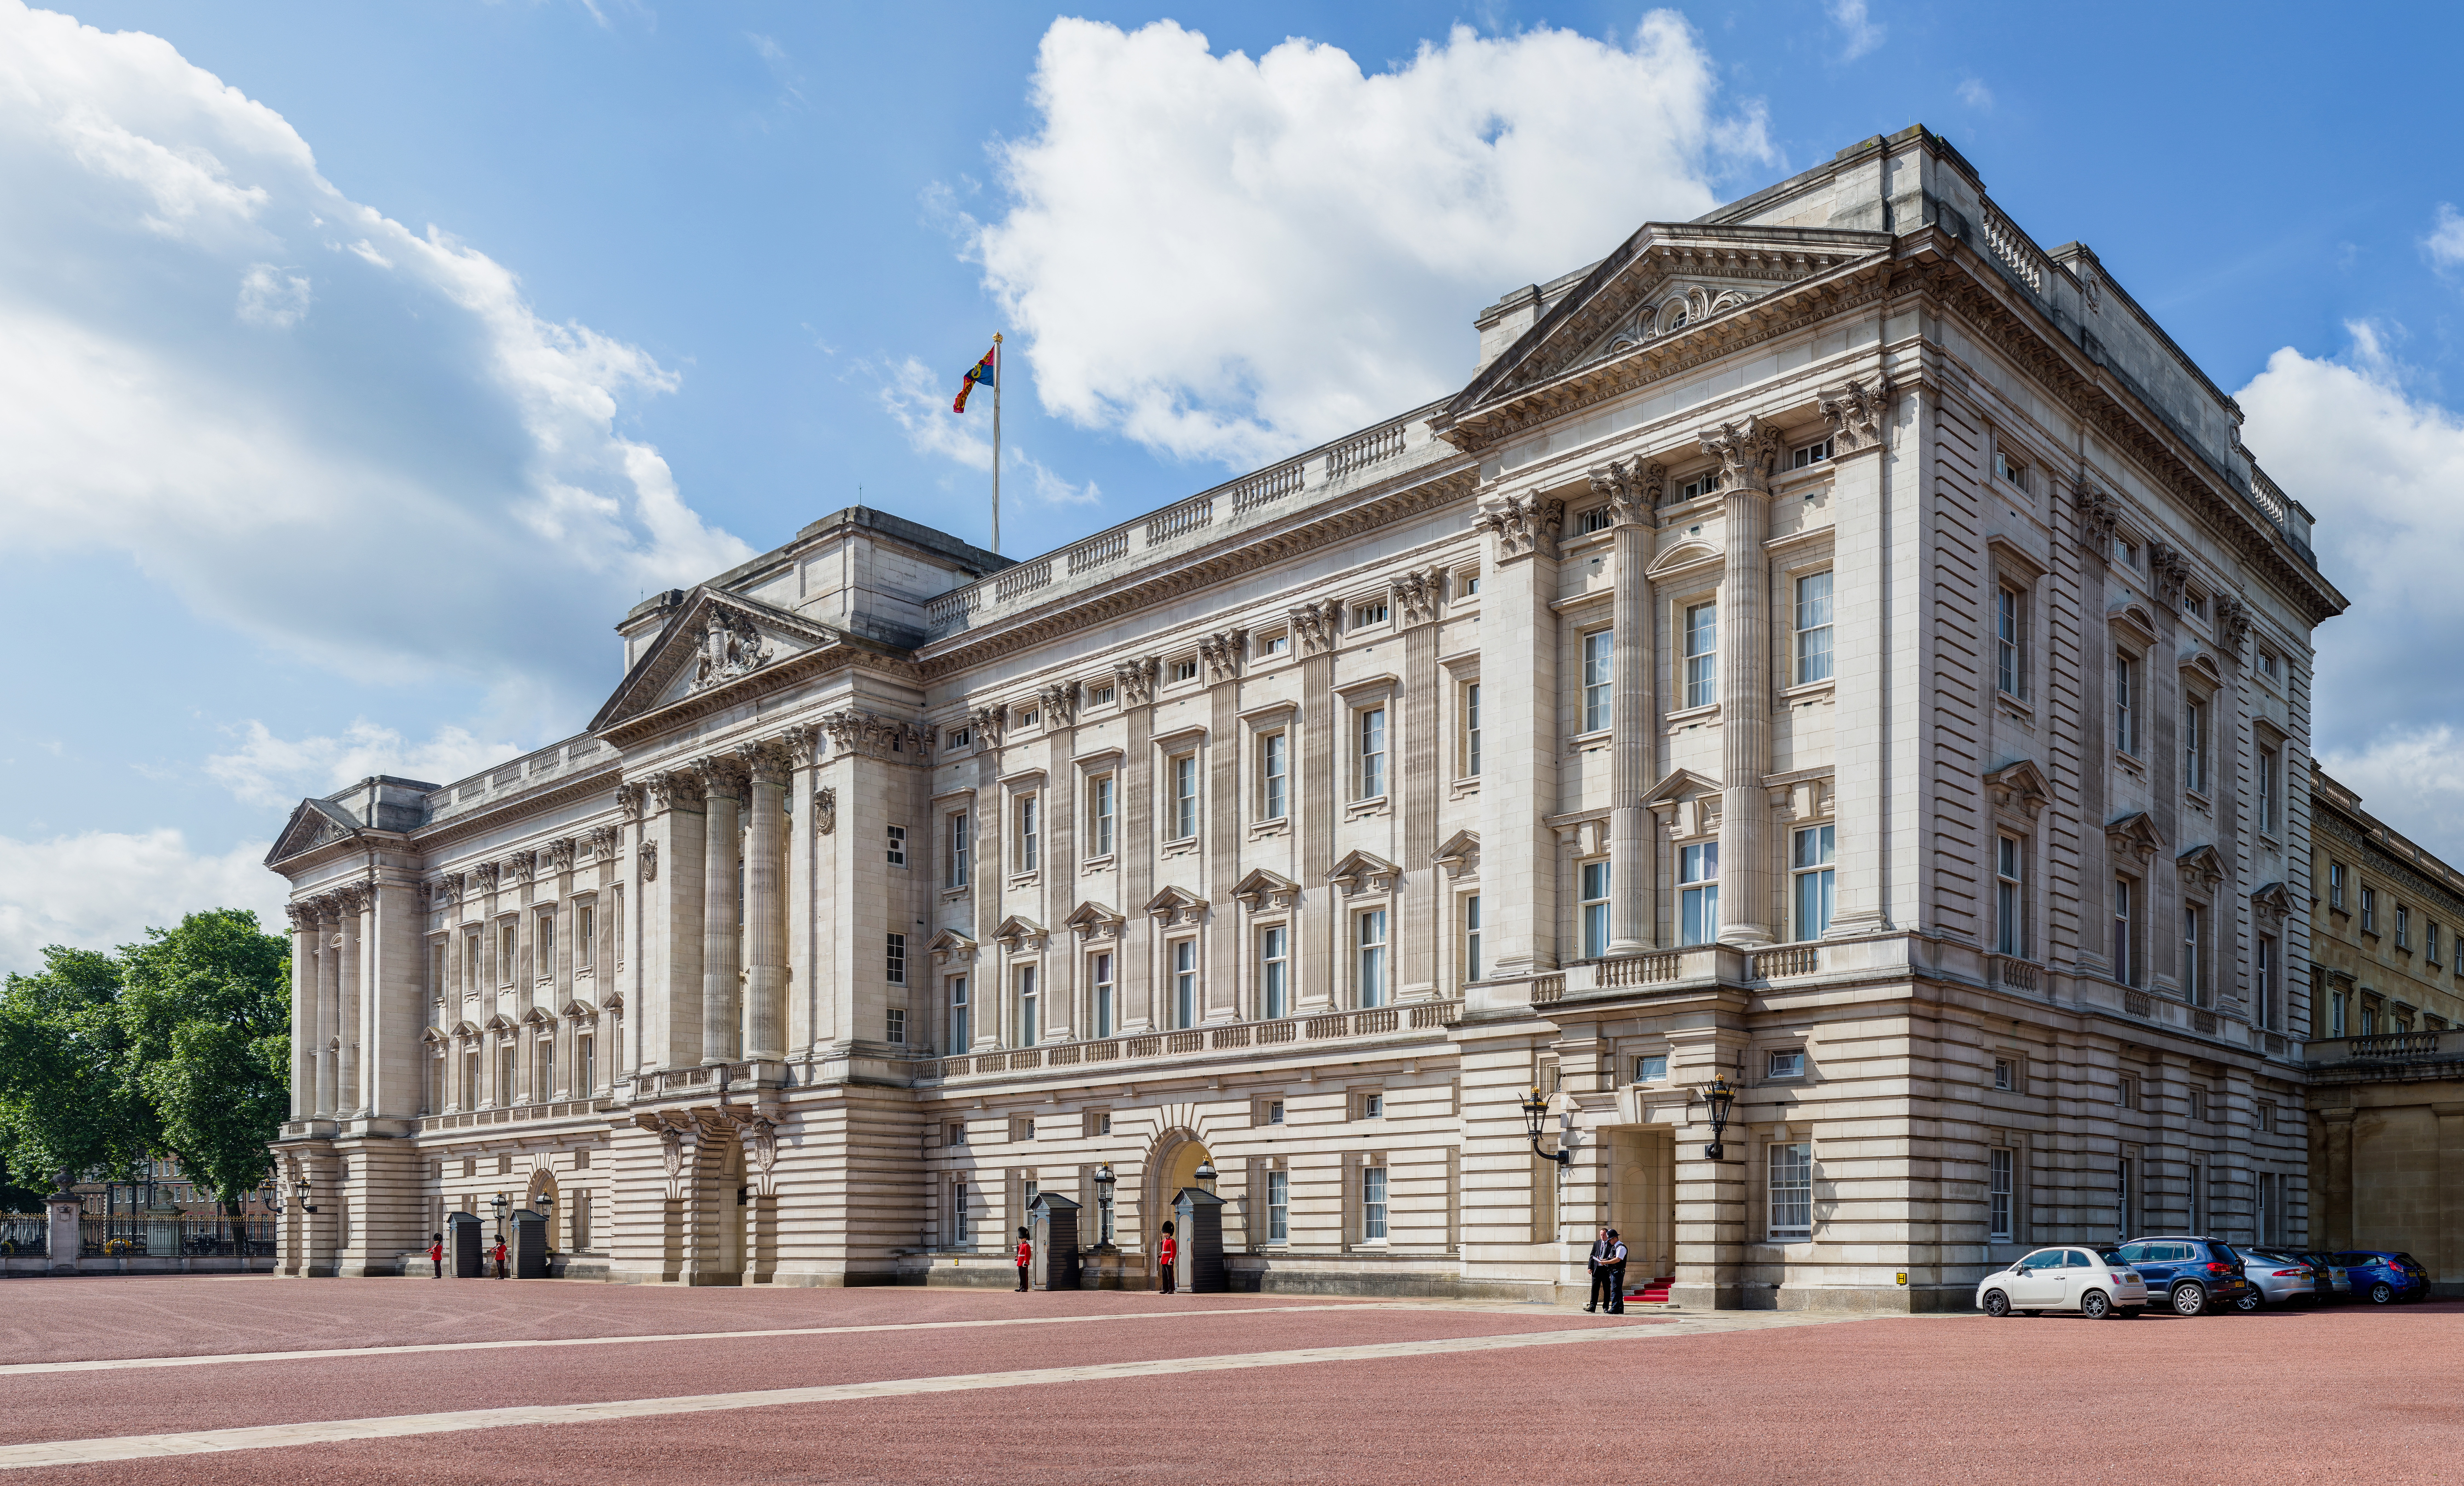
architecture, sky, building, palace, downtown, plaza, landmark, facade, tower block, london, estate, courthouse, condominium, neighbourhood, real estate, stately home, classical architecture, residential area